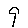
Label: 9